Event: Nepal Earthquake
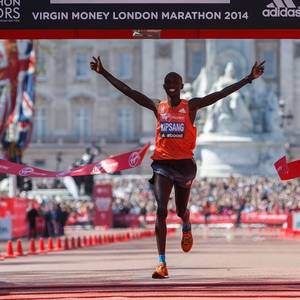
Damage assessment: no_damage